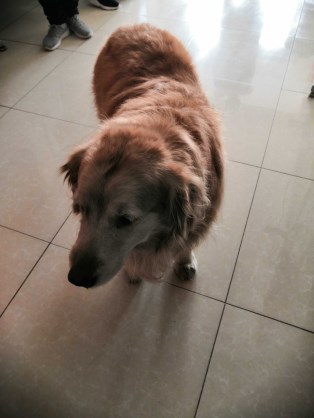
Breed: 5355-n000126-golden_retriever